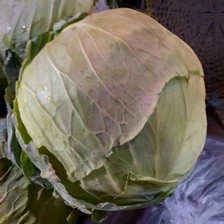
Label: others